Ion I. Agârbiceanu

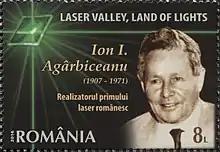
Ion I. Agârbiceanu on a 2016 stamp of Romania

Ion I. Agârbiceanu (6 January 1907 – 9 March 1971) was a Romanian physicist born in Bucium, Alba County in Transylvania. He was the son of the writer and Greek-Catholic priest Ion Agârbiceanu and his wife Maria.